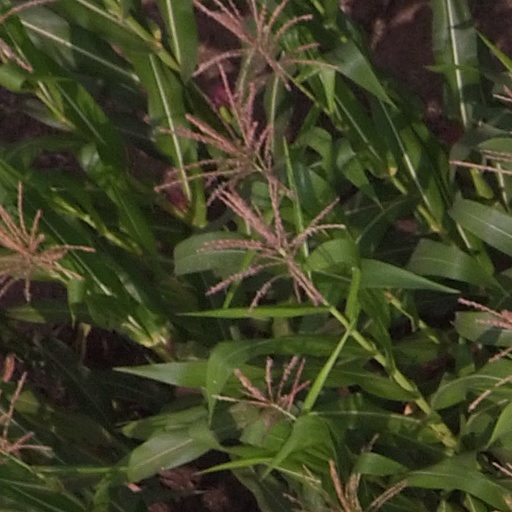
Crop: maize; corn